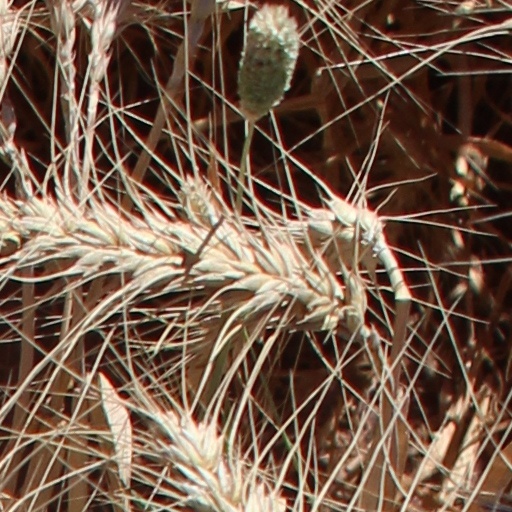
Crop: wheat